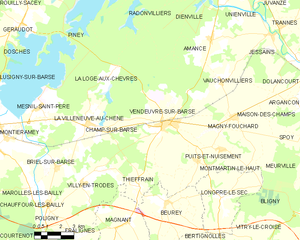
Carte des communes françaises: Vendeuvre-sur-Barse